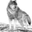
Label: wolf